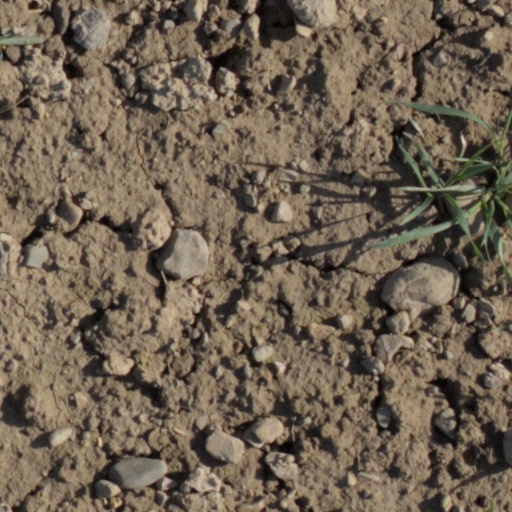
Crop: wheat